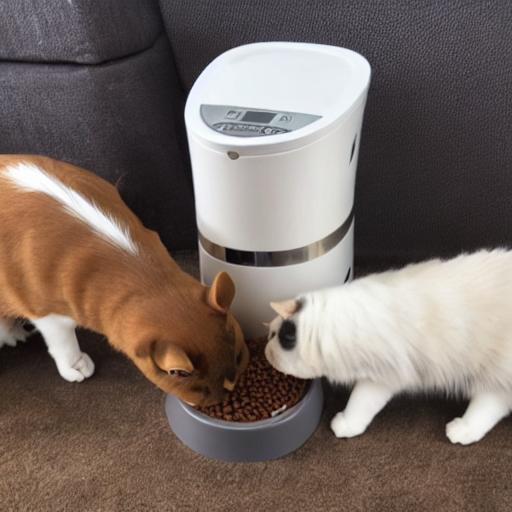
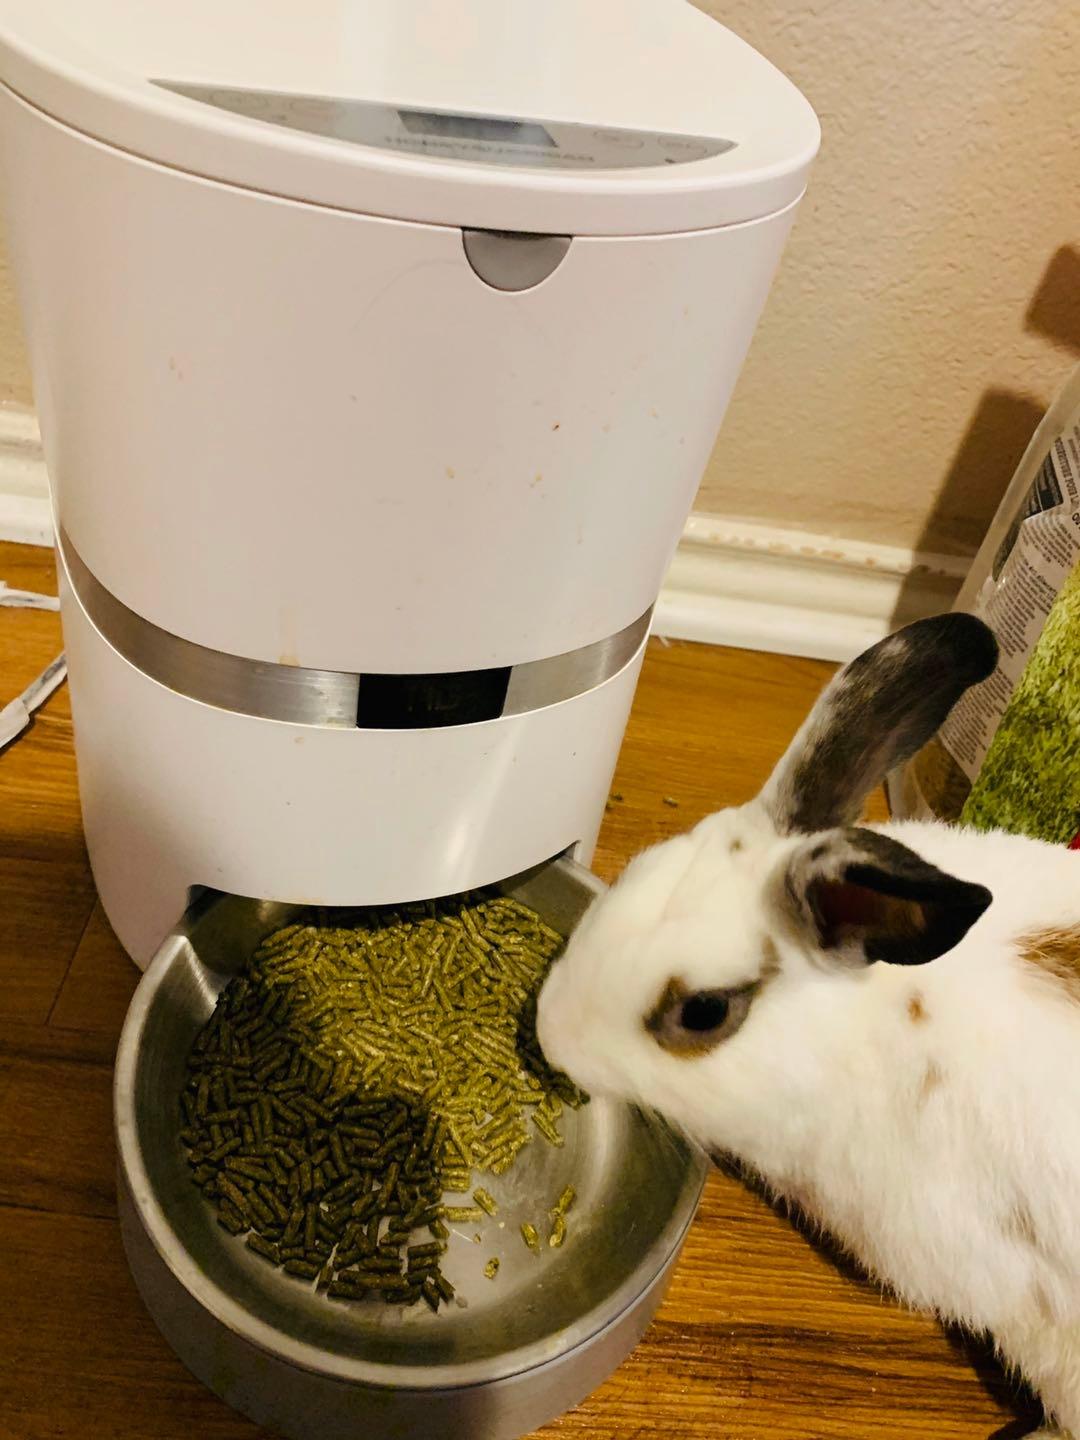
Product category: items_feeder
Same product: no